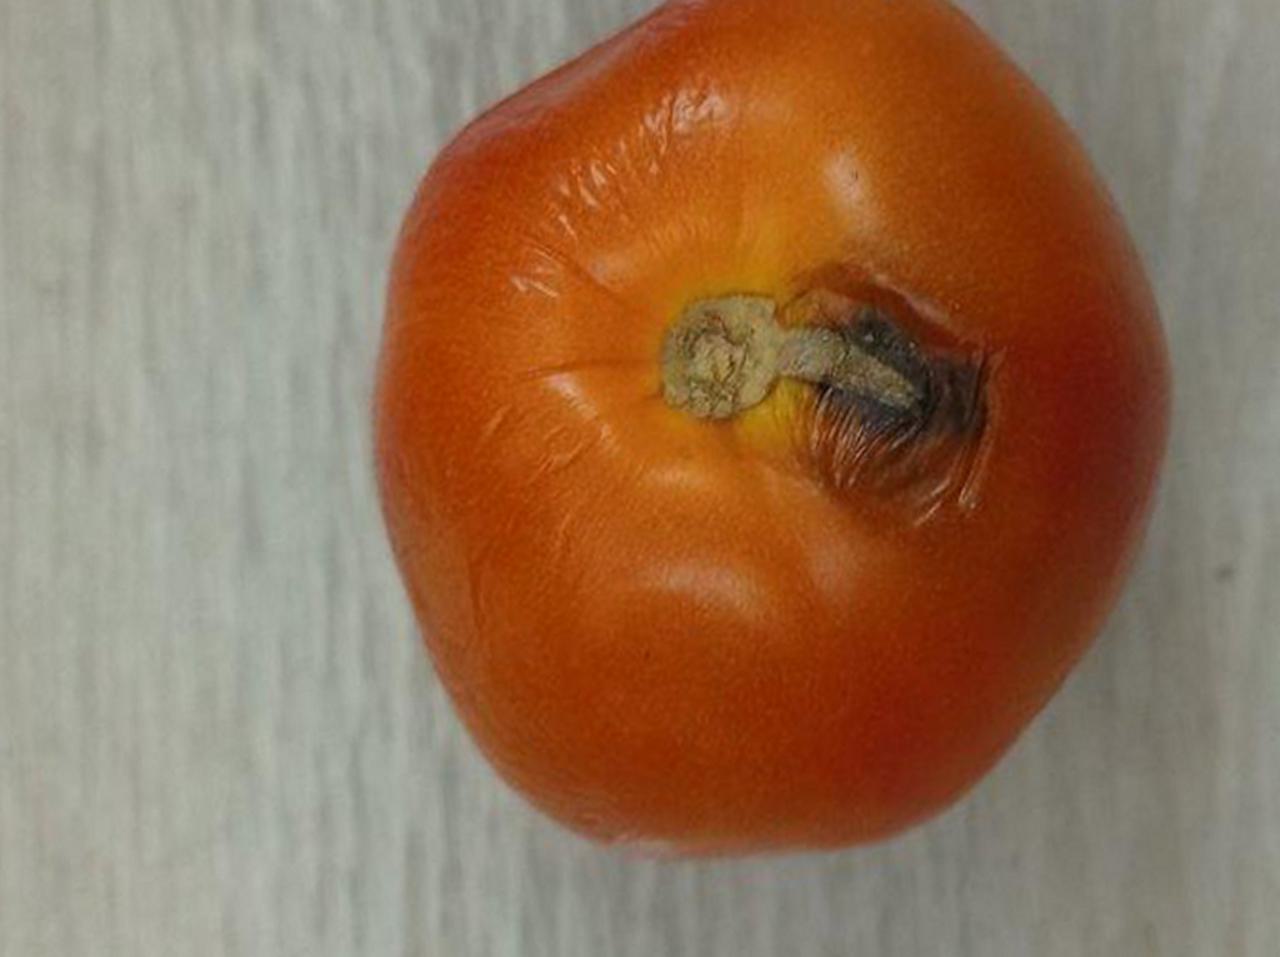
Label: Rotten